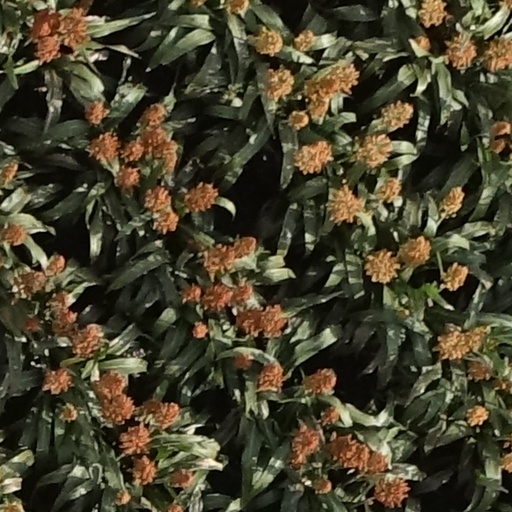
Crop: sorghum